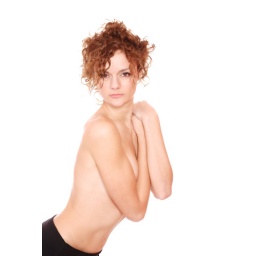
Tall blond female topless over white background